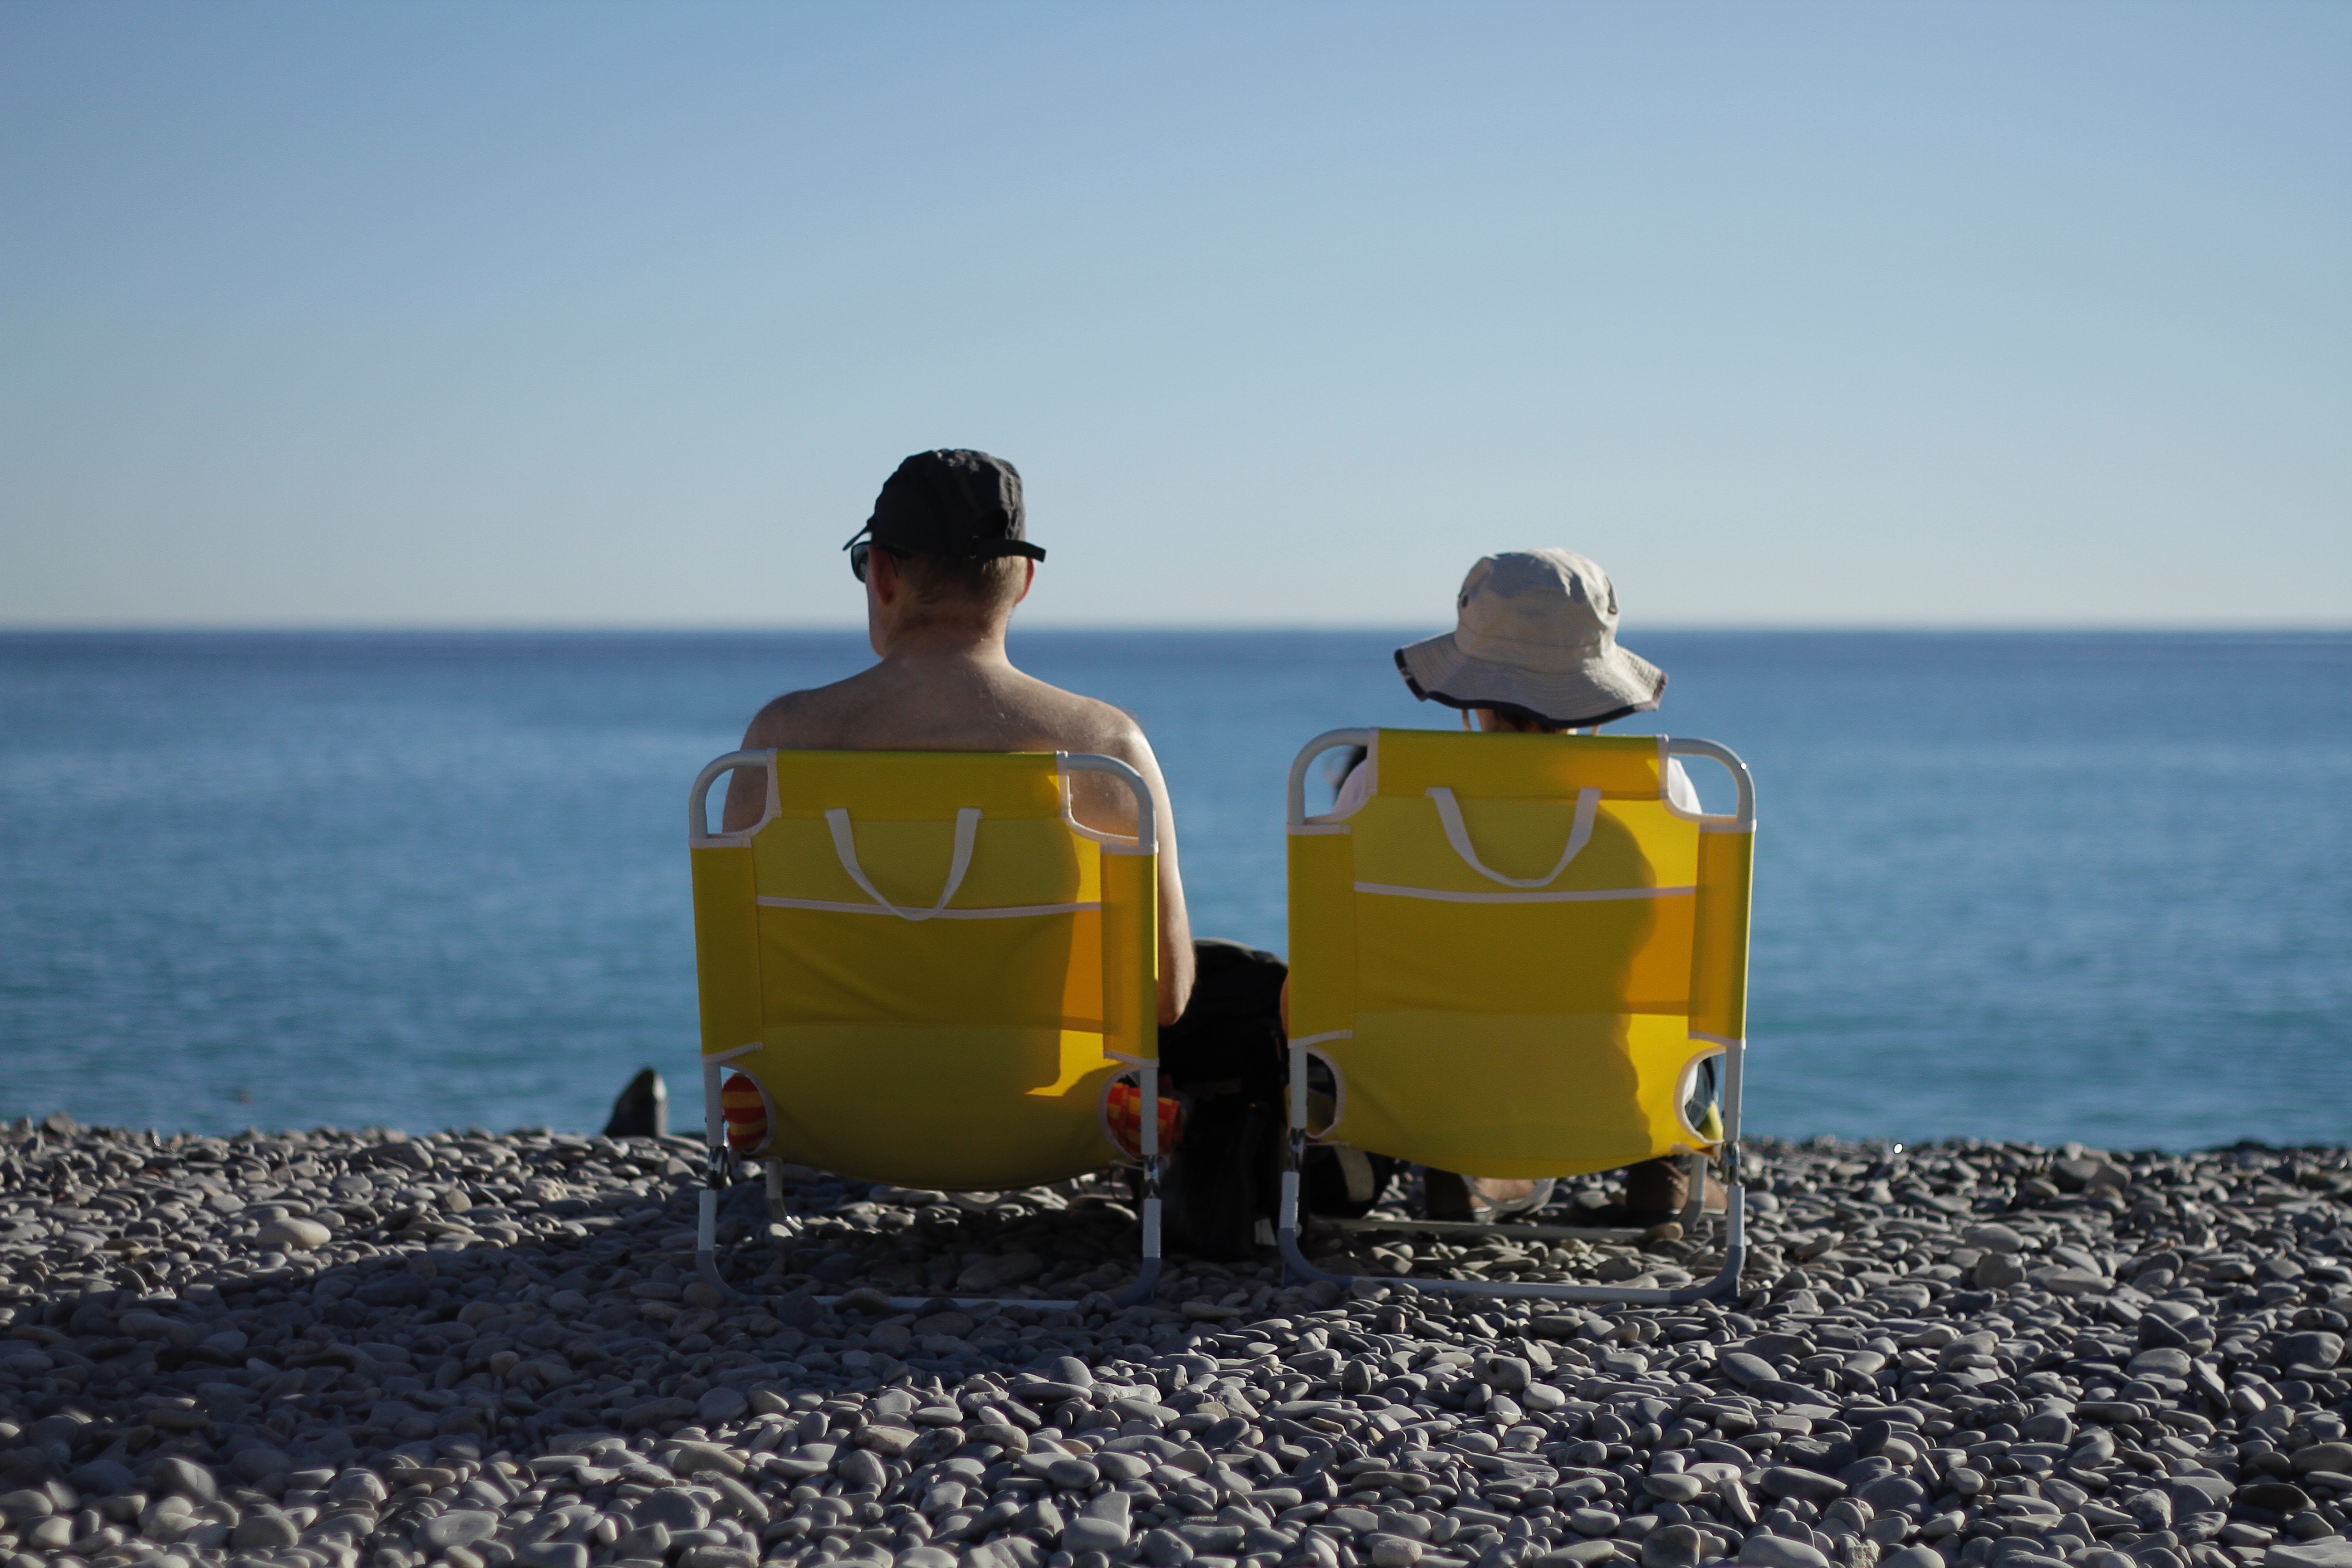
beach, sea, coast, sand, ocean, shore, vacation, vehicle, bay